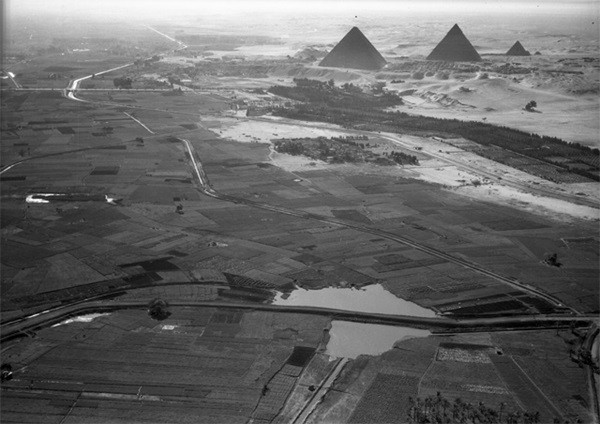
Landmark: Pyramids of Giza